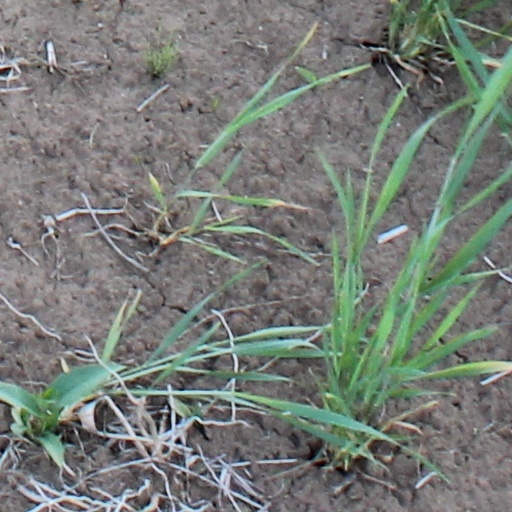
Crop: wheat